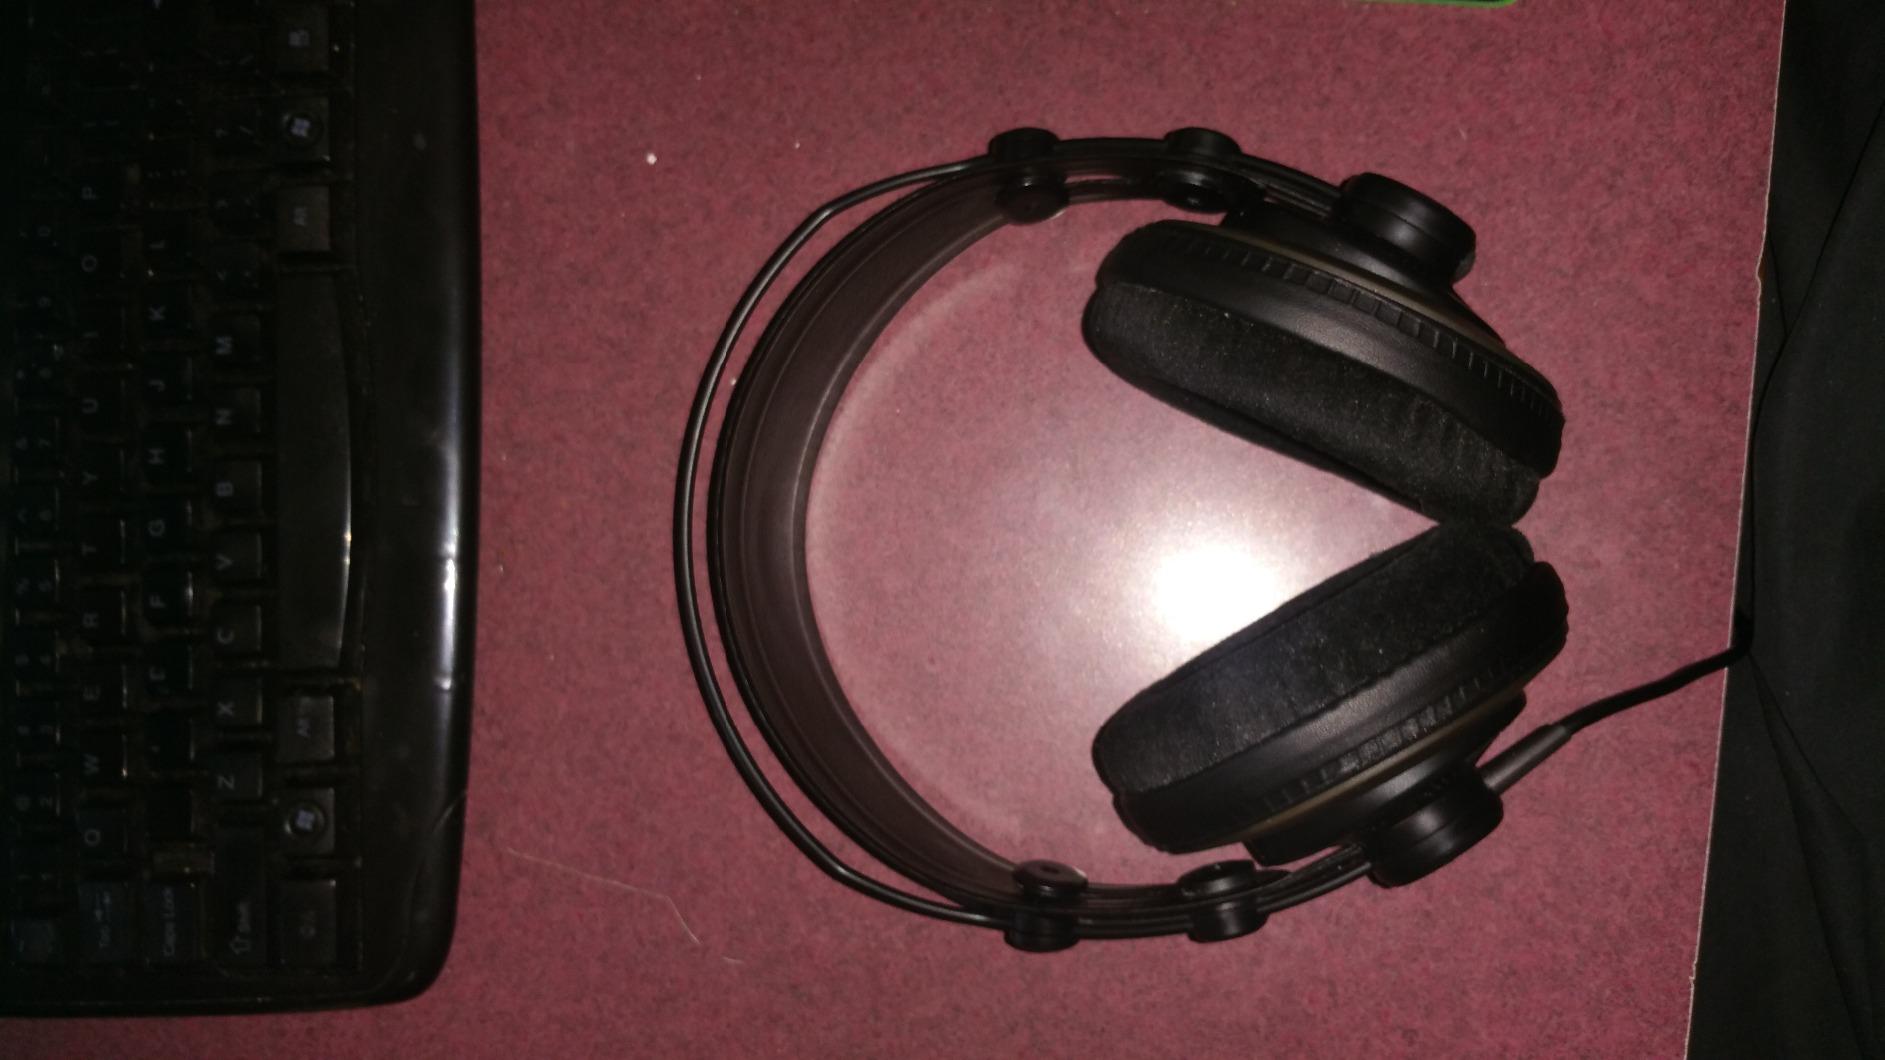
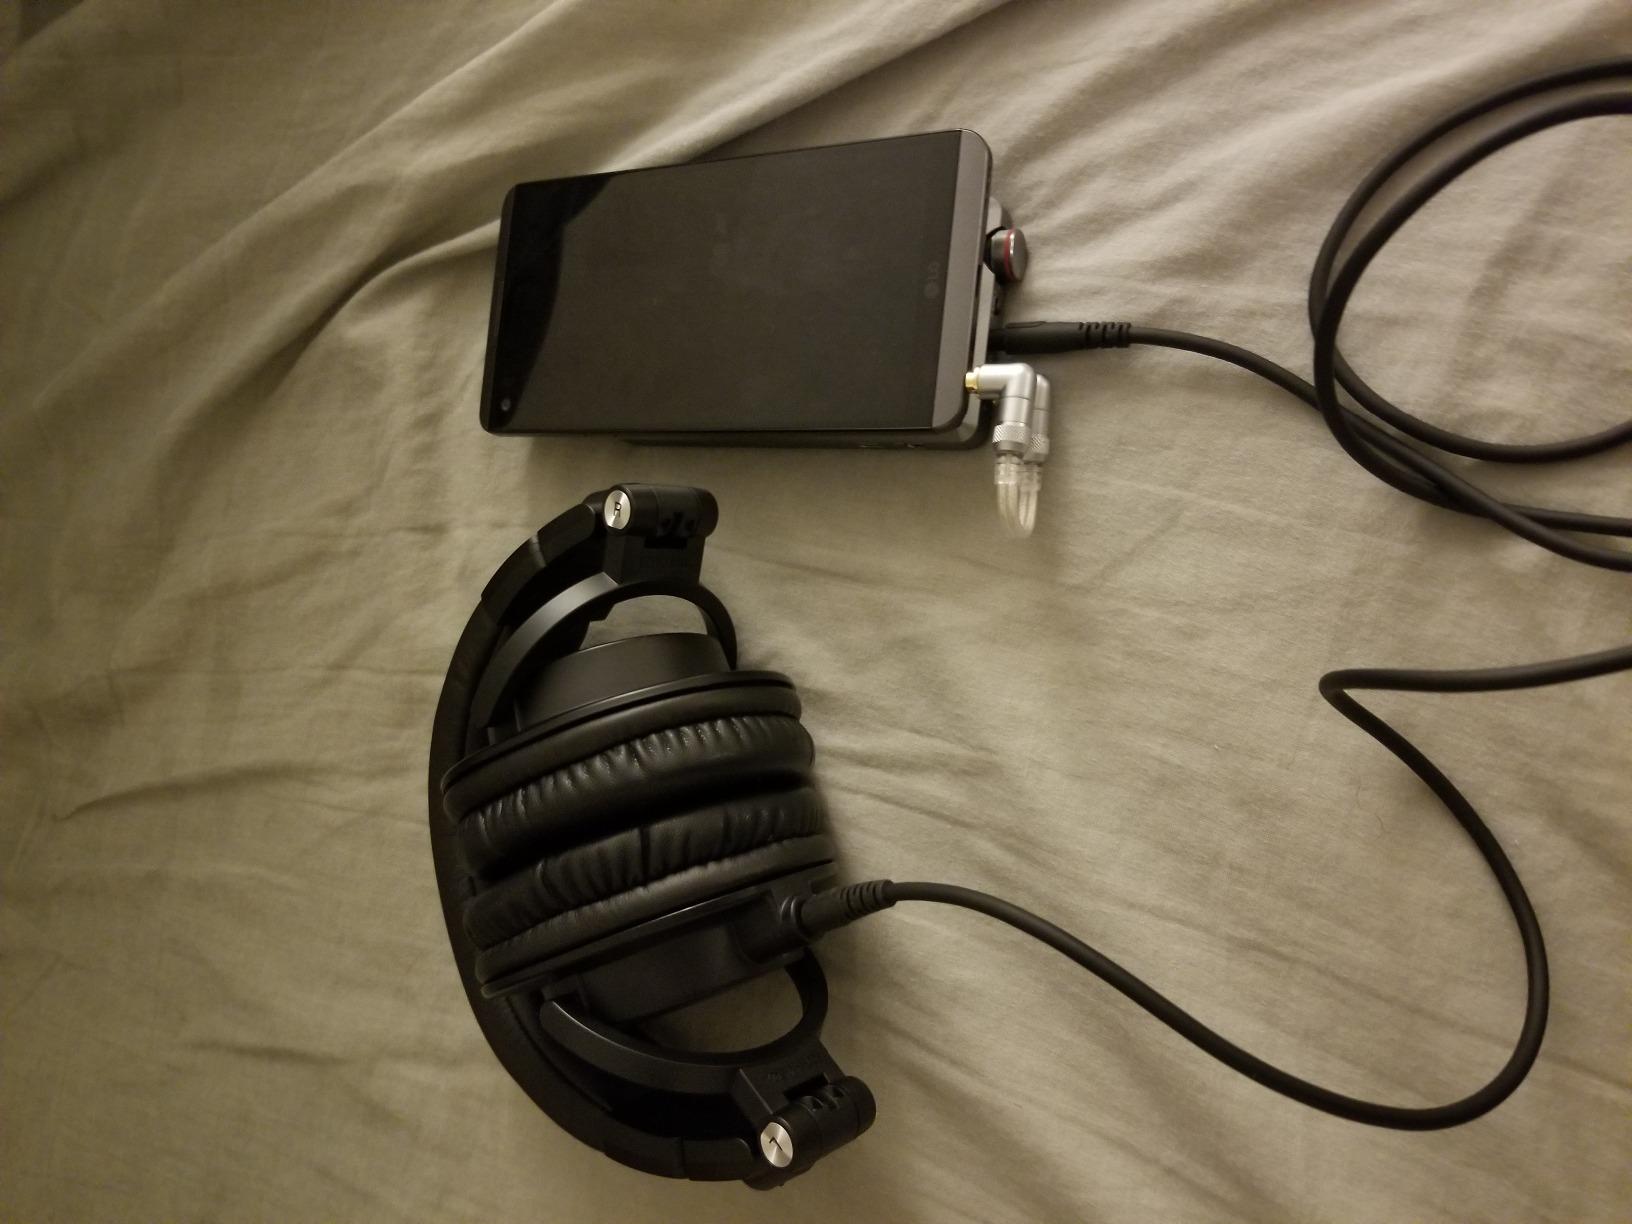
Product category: headphones
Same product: no